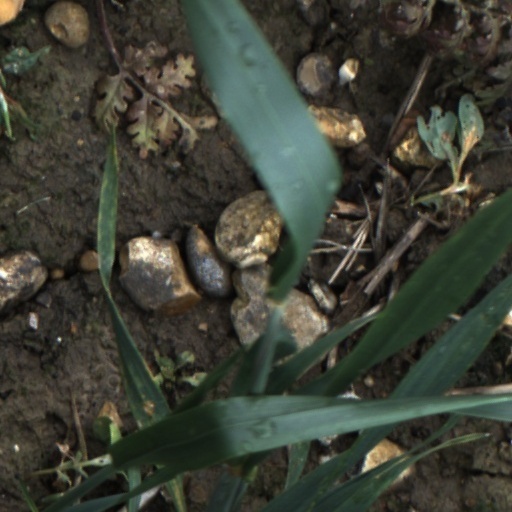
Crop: wheat